All in Good Time (film)

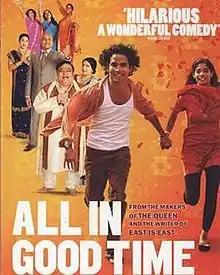

All in Good Time is a British film directed by Nigel Cole and starring Reece Ritchie, Amara Karan, Harish Patel, and Meera Syal. It is based on Ayub Khan-Din's 2007 play "Rafta, Rafta", which was based on Bill Naughton's 1963 play "All in Good Time" and the 1966 film adaptation "The Family Way".